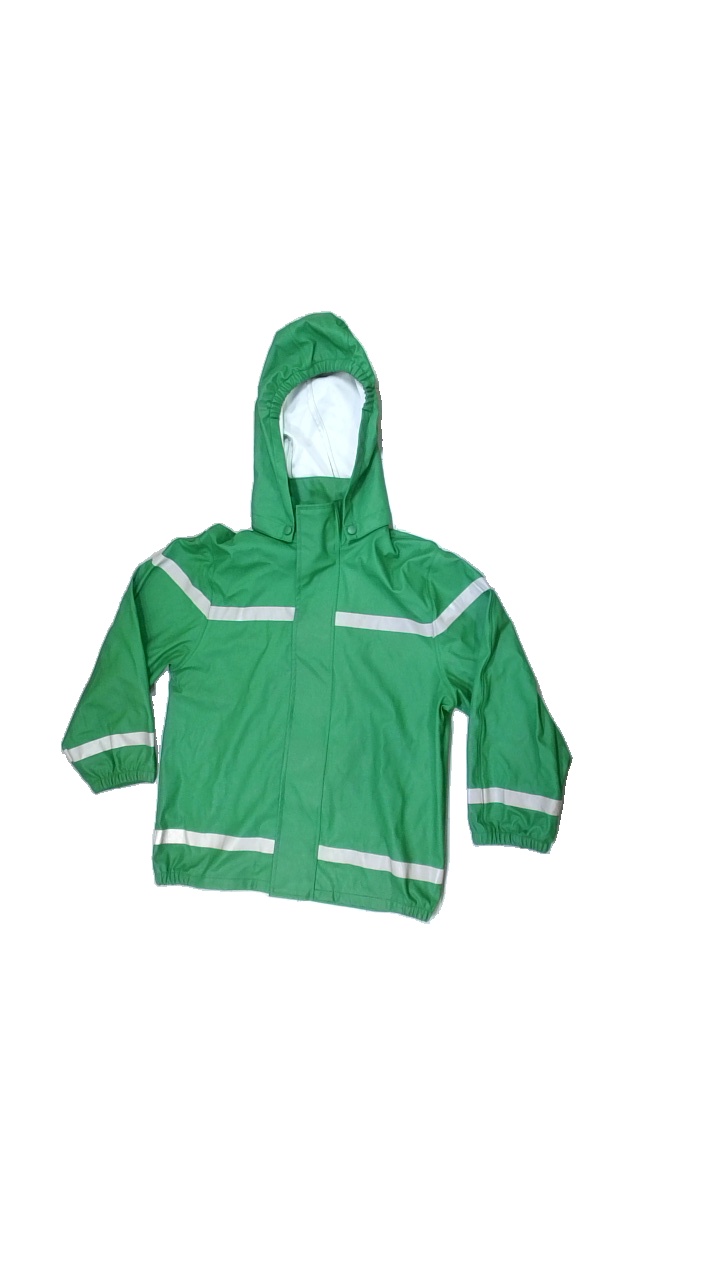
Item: Rain Trousers (Children)
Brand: Mywear (ica)
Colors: Green
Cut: Regular
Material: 52% polyester, 48% acrylic
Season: All
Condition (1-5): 3
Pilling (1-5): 5
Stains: Major
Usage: Export
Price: <50